Thomas Sopwith (geologist)

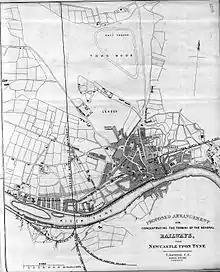
Richard Grainger's 1836 plan of Newcastle created for his proposal for a central Newcastle railway station by Thomas Sopwith

Sopwith became a railway surveyor, working on commissions. This included being commissioned to work on a central Newcastle station project with Richard Grainger (see plan right). He became involved with George Stephenson and Sir William Cubitt creating the French railway network.